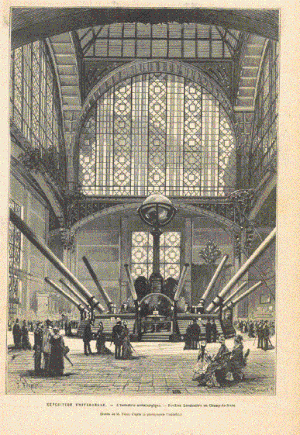
Exposition Universelle. - L'Industrie metallurgique. - Pavillon Laveissiere au Champ-de-Mars